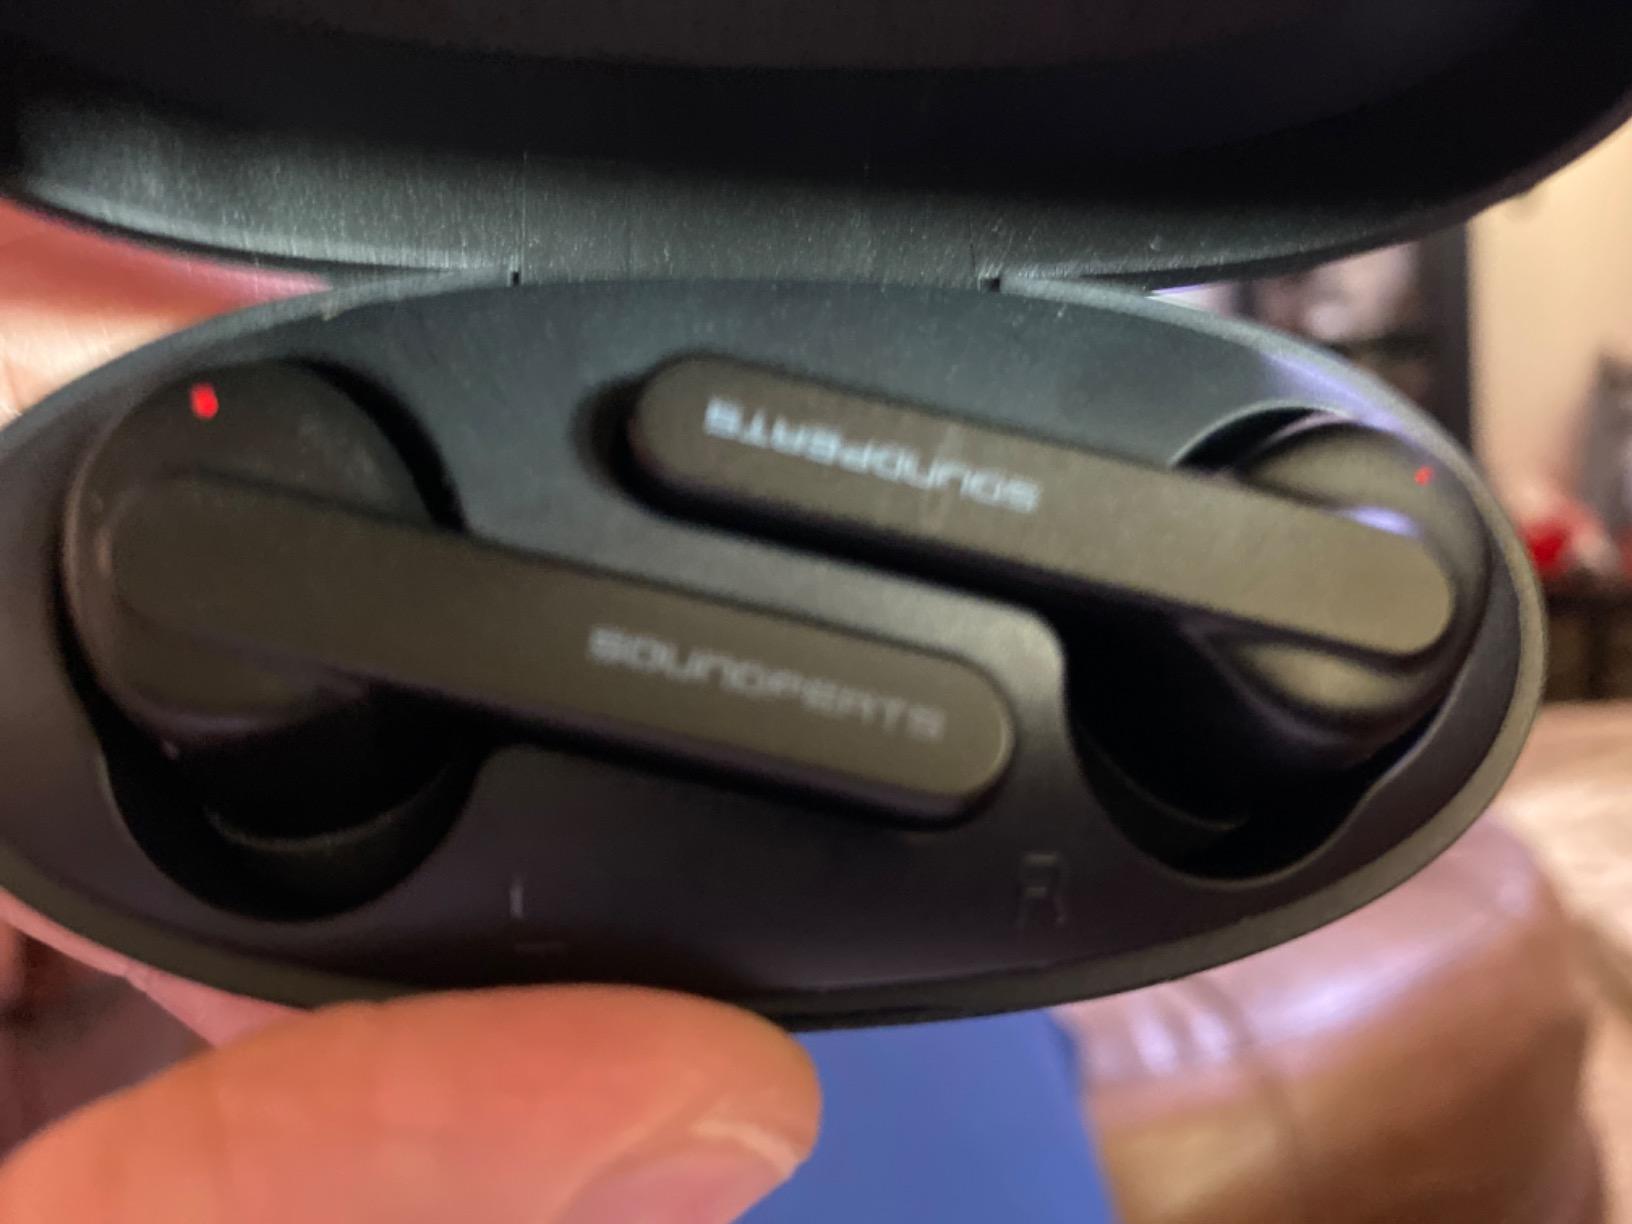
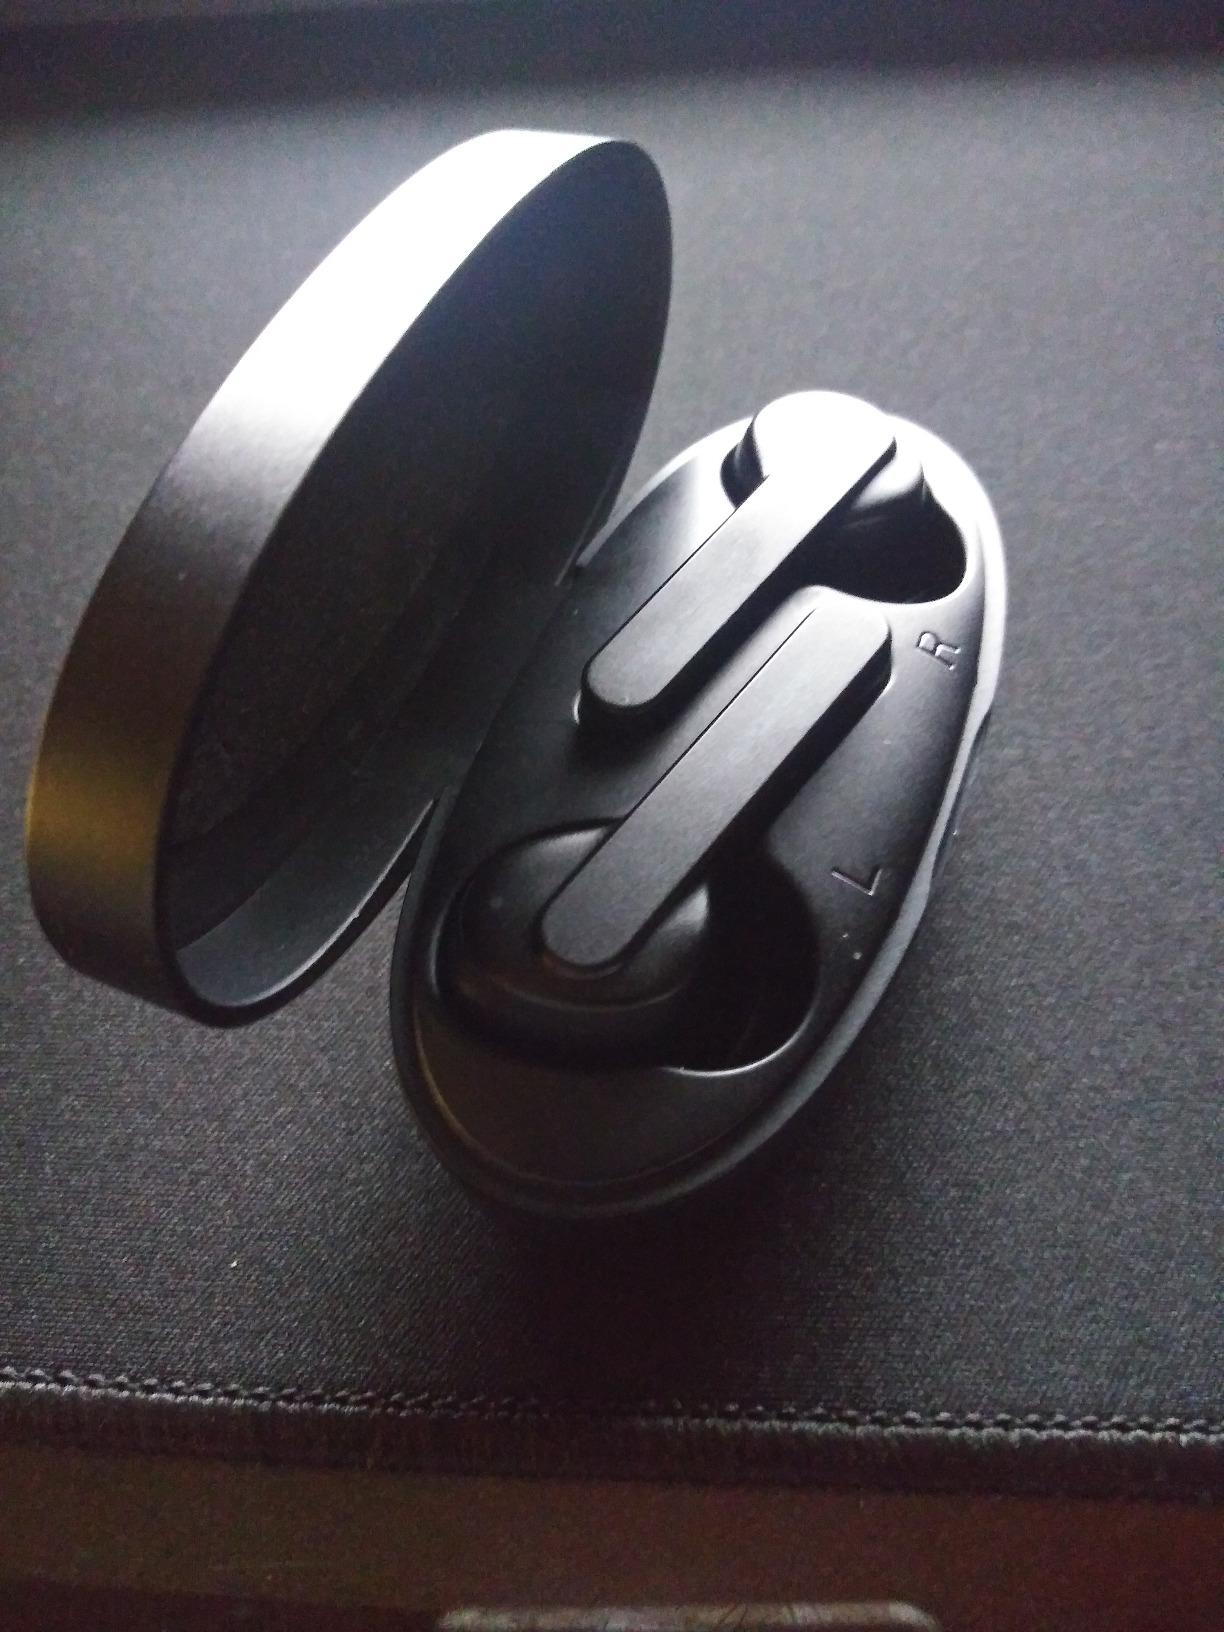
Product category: earbuds
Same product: yes